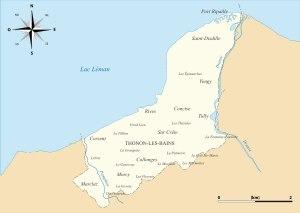
Thonon-les-Bains est une commune française située dans le département de la Haute-Savoie, en région Auvergne-Rhône-Alpes.